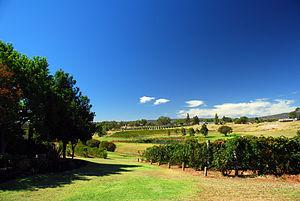
La Swan Valley est une région située autour du cours supérieur du fleuve Swan entre Guilford et Rapids Bells en Australie-Occidentale. Elle est bordée à l'est par l'escarpement Darling. Les Jane Brook et Ellen Brook coulent dans la région et se jettent dans le Swan. La région est découpée en 14 secteurs dont Herne Hill, Baskerville, Henley Brook, Caversham, Upper Swan, Brigadoon et Whiteman; elle fait partie de la zone d'administration locale de Cité de Swan.